Optical mouse

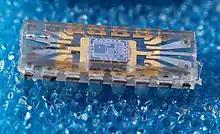
An early Xerox optical mouse chip, before the development of the inverted packaging design of Williams and Cherry

The first two optical mice, first demonstrated by two independent inventors in December 1980, had different basic designs: